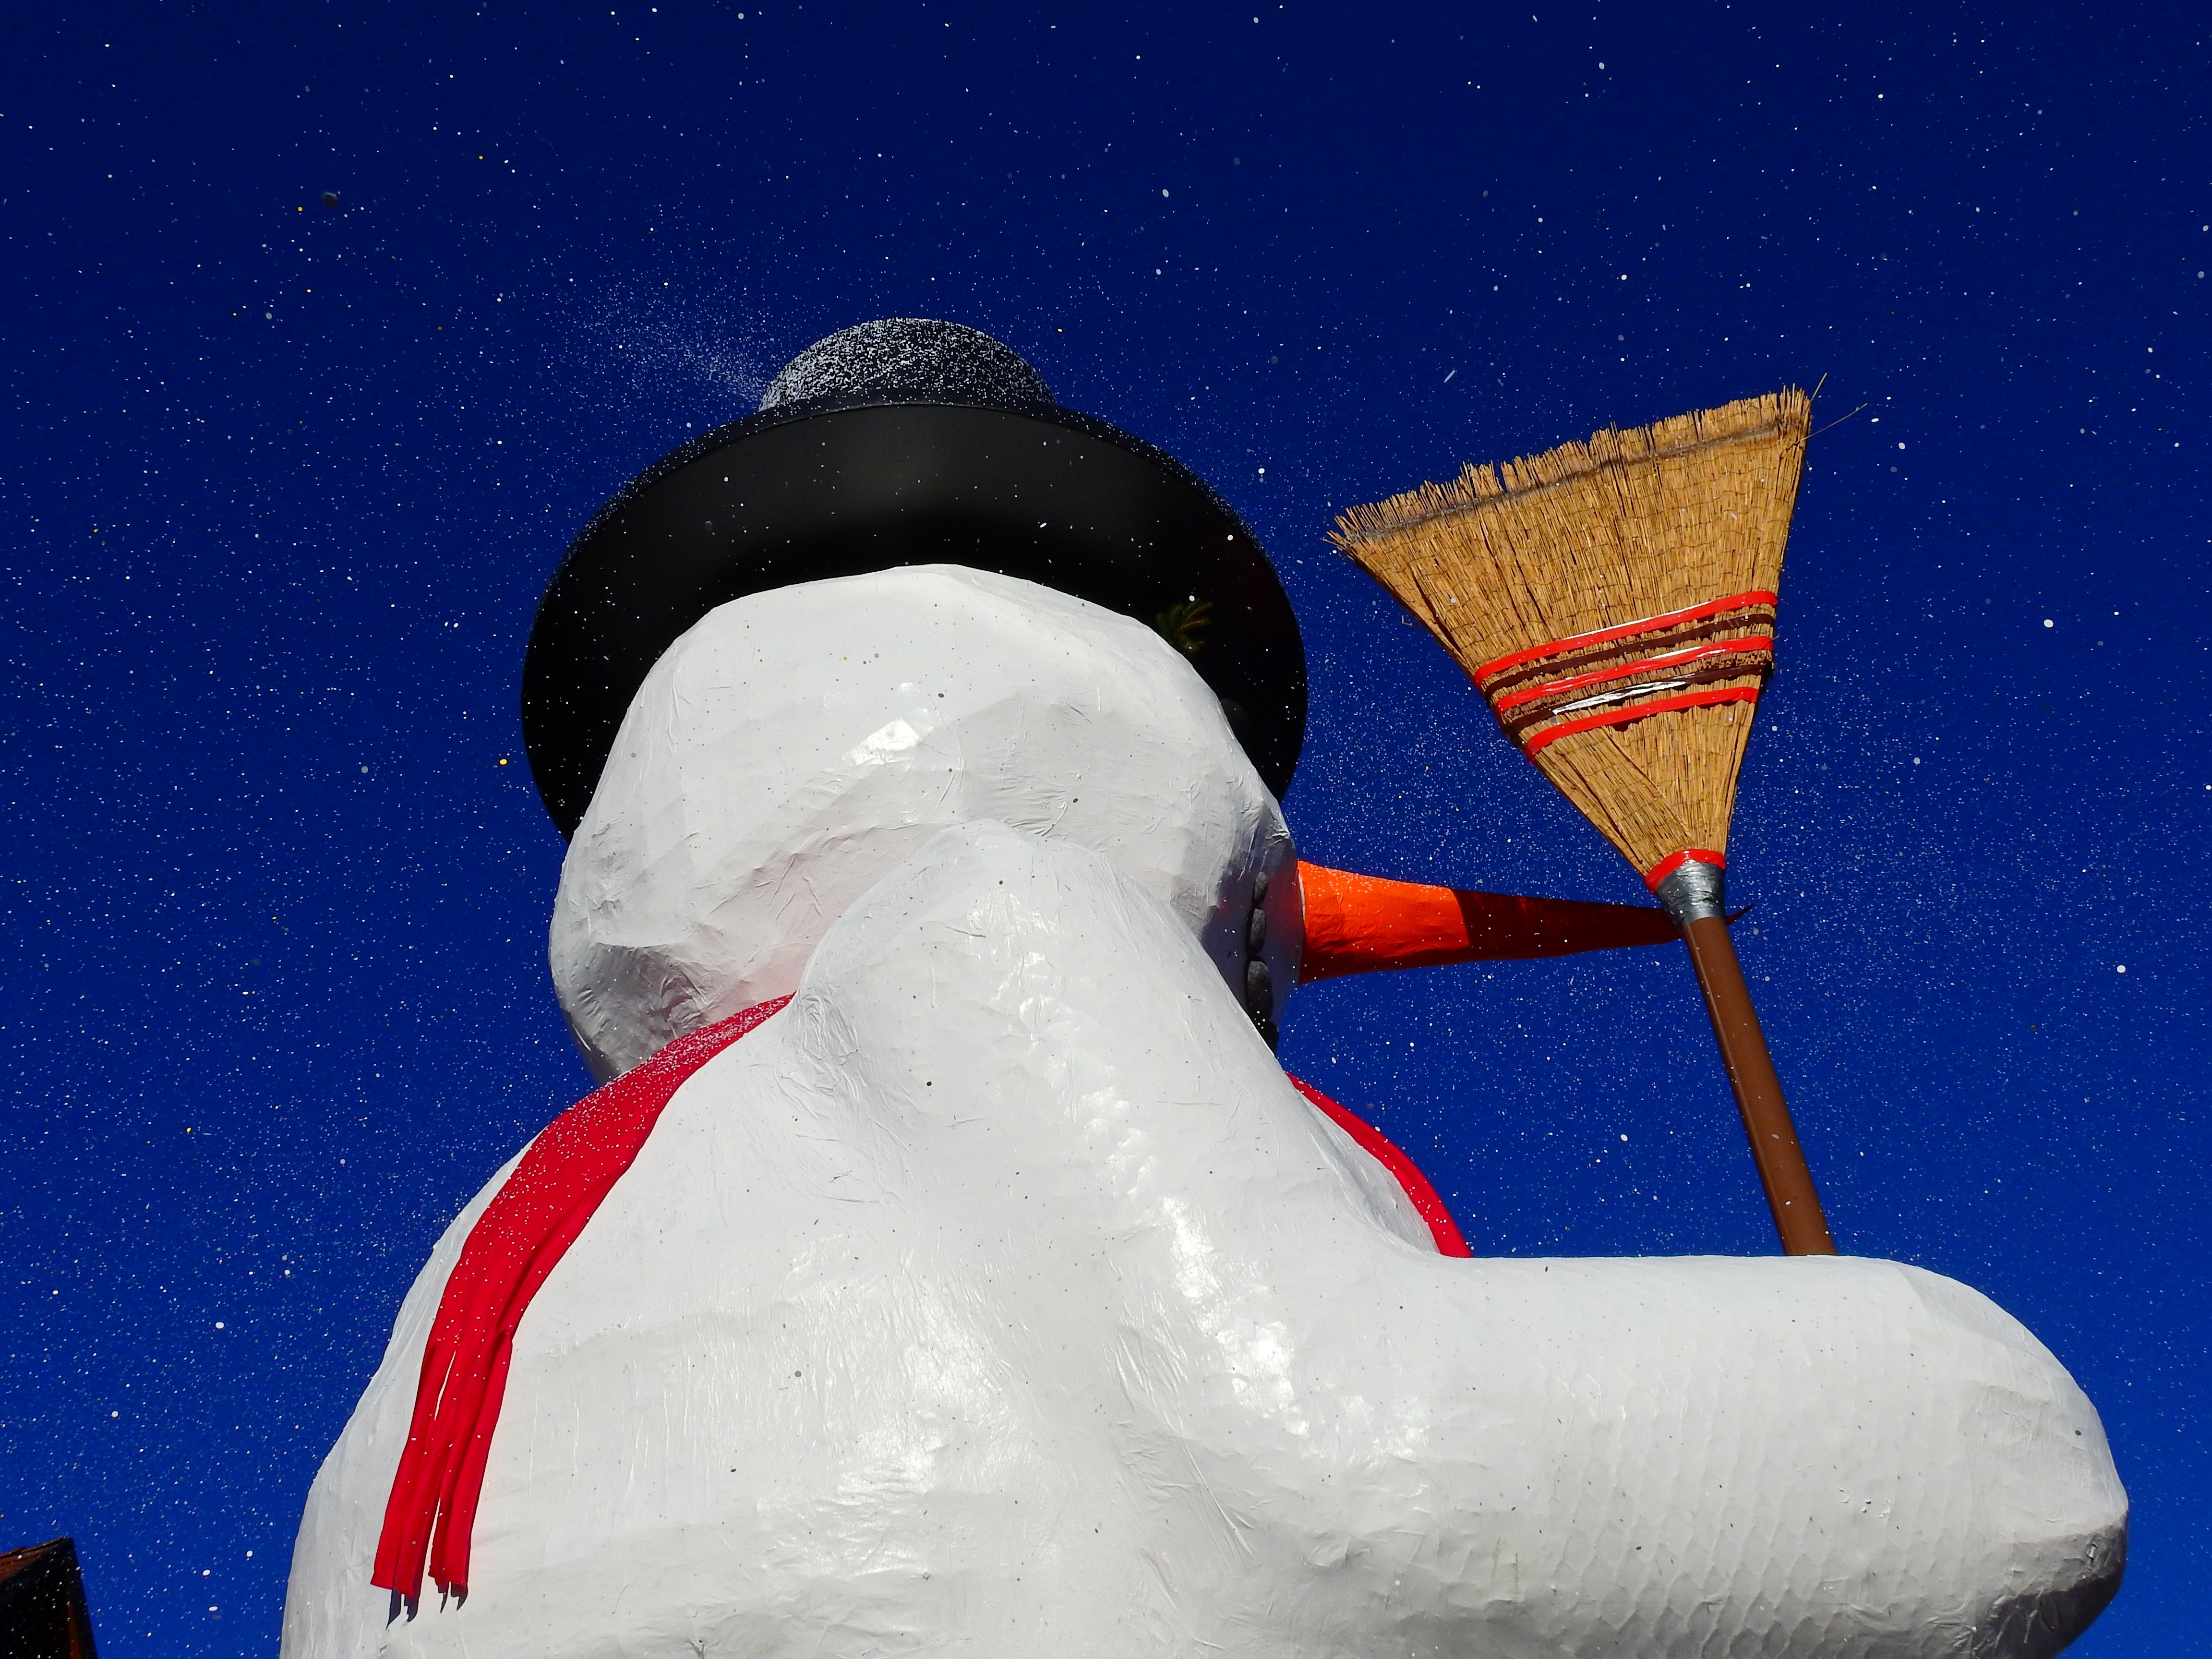
snow, carnival, hat, blue, carrot, nose, art, snowman, move, motif, cylinder, broom, snow man, papier m ch